Societaetstheater

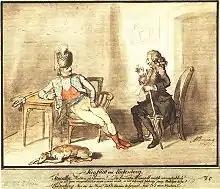
Watercolour by Johann Heinrich Ramberg of a performance of "Siegfried von Lindenberg" at the Societaetstheater in 1790

The society of friends of the theatre grew to fifty members, and by the end of the 18th century to more than 75. They belonged to both the nobility and the middle class and agreed to a 25-article constitution which included equality of members. Decisions and assignment of positions were voted on; five board members, a secretary and a cashier were elected, whose duties included determining the list of plays and assignment of roles.